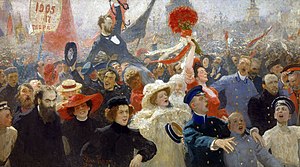
Oktobermanifestet
Maleri, der forestiller demonstration den 17. oktober 1905, af Ilja Jefimovitj Repin
Oktobermanifestet blev udstedt den 30. oktober 1905 af zar Nikolaj 2. af Rusland efter råd fra premierminister Sergej Vitte som reaktion på revolutionen i 1905. Dokumentets officielle navn er Manifestet for forbedring af statens tilstand.